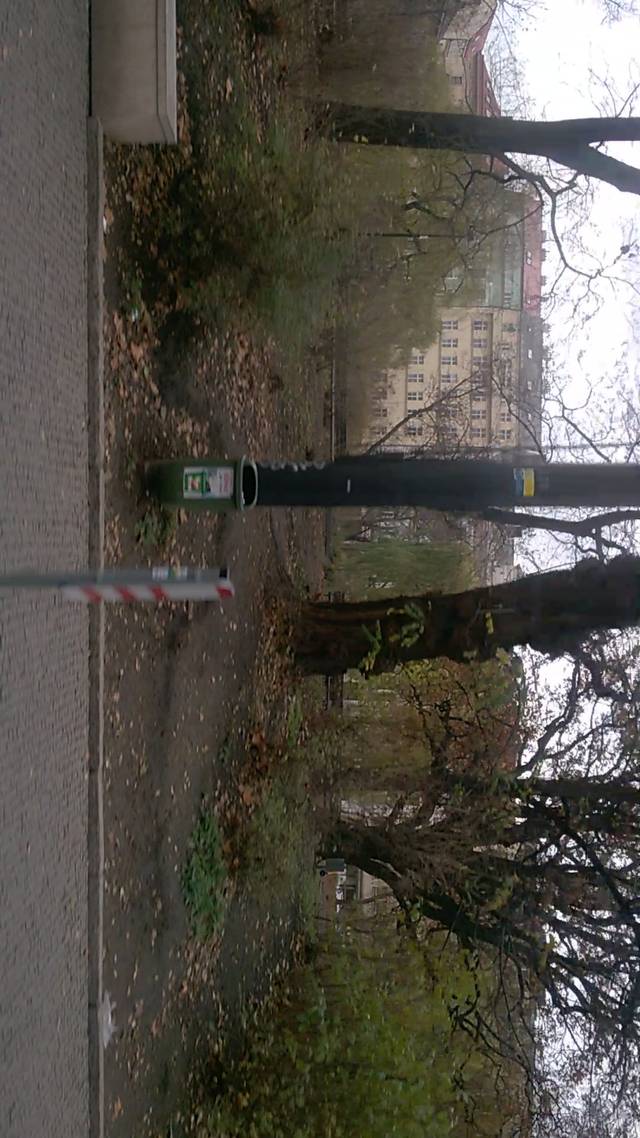
Region: Czech Republic
Coordinates: 50.077, 14.419